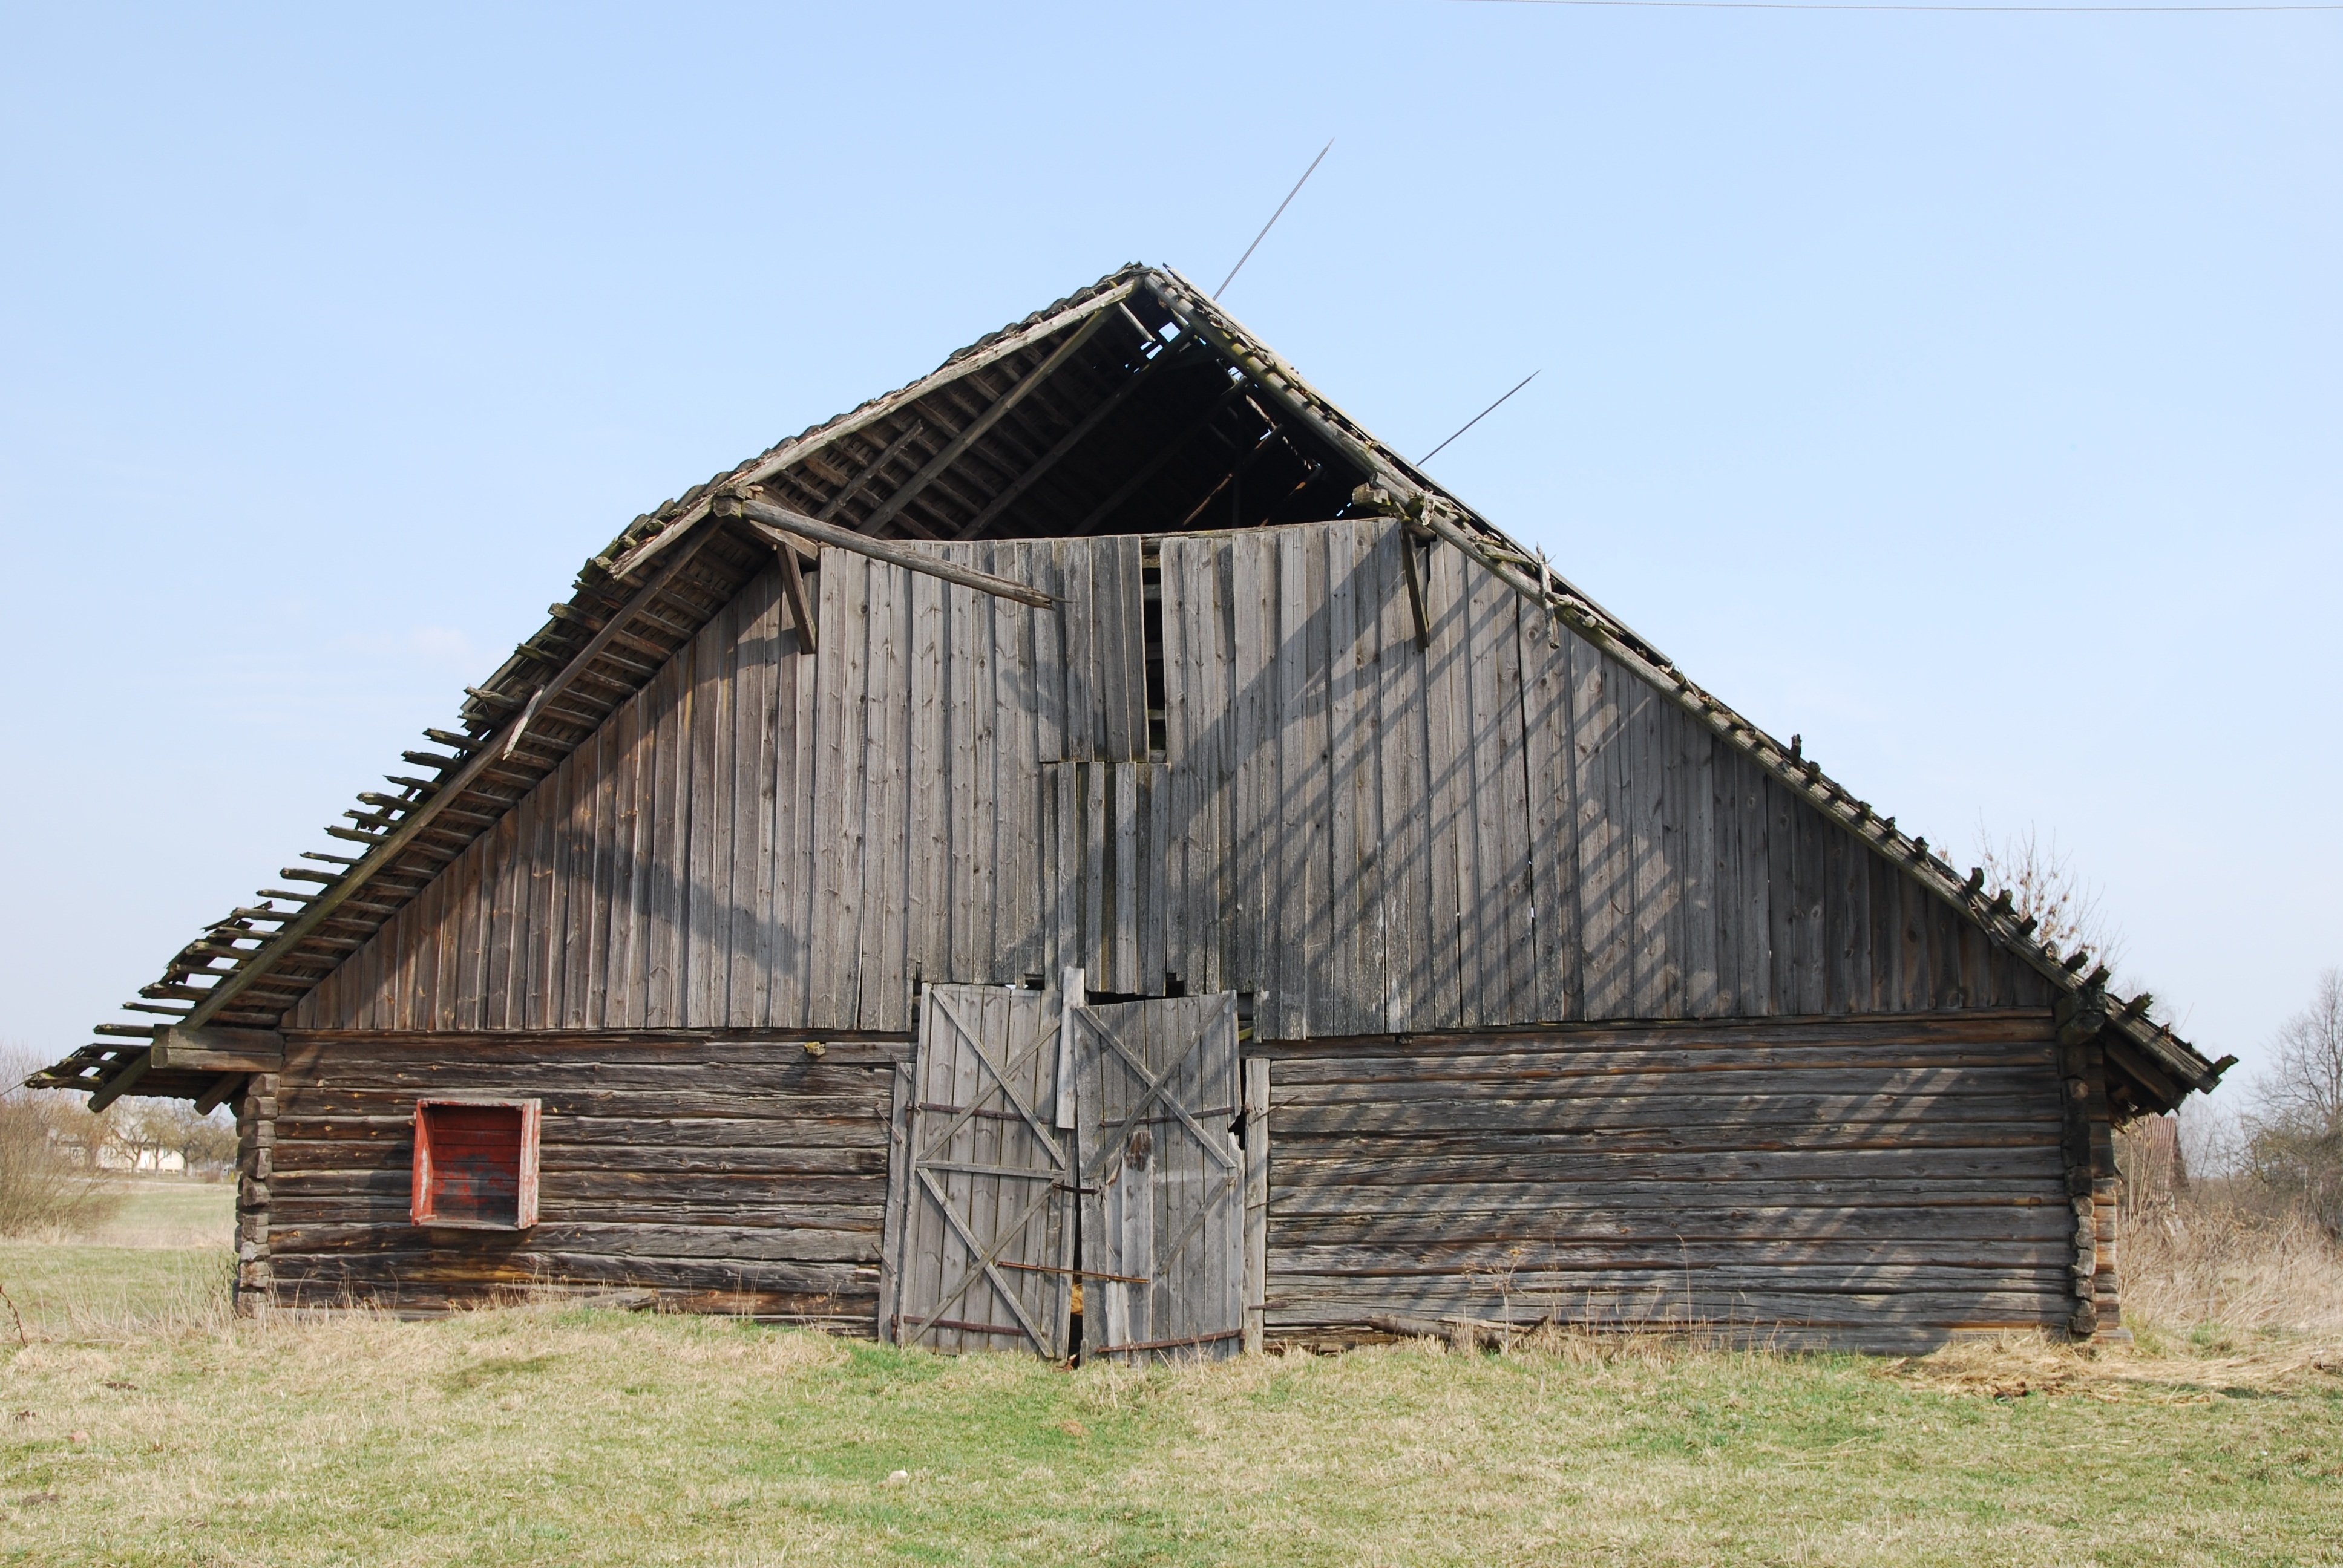
nature, grass, outdoor, architecture, farm, countryside, house, building, old, barn, country, hut, village, shack, rural, spring, cottage, natural, chapel, agriculture, sunny, wooden, rural area